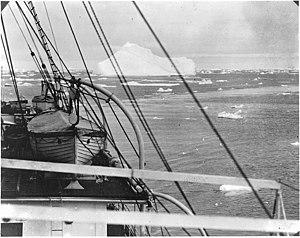
Vue d'un iceberg depuis le pont d'un bateau, vers 1919